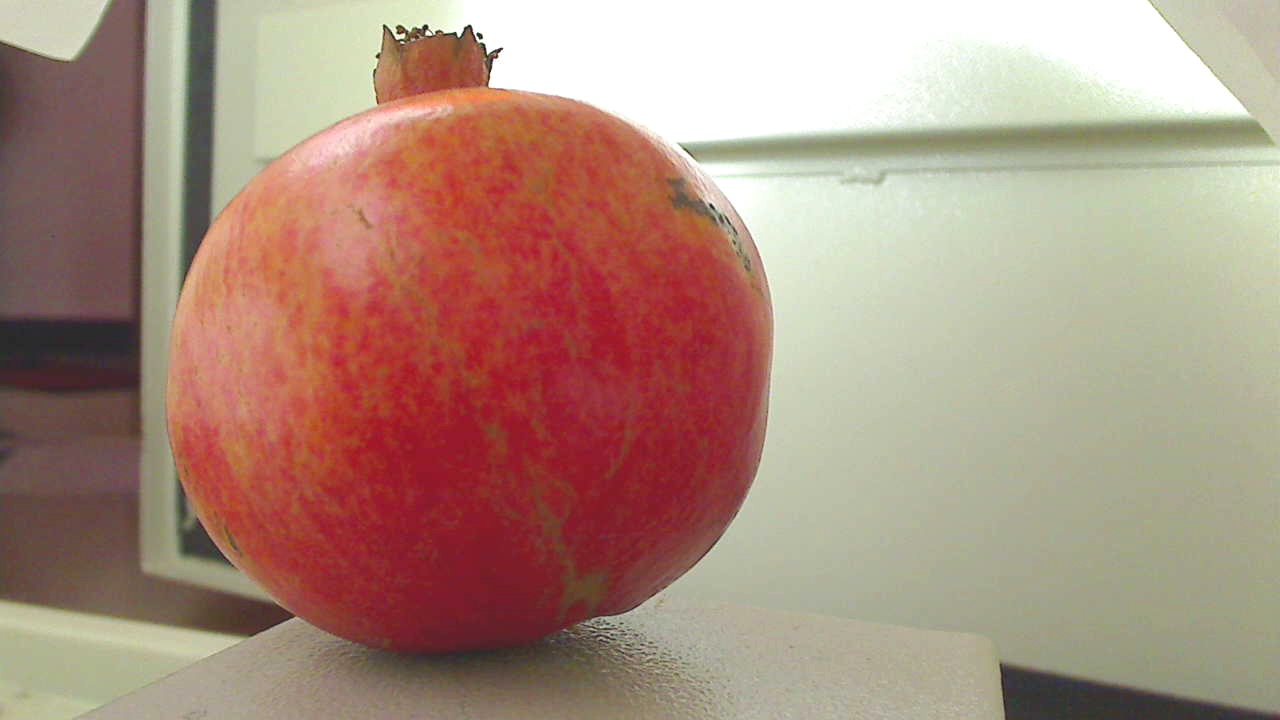
Grade: grade-2
Quality: quality-3